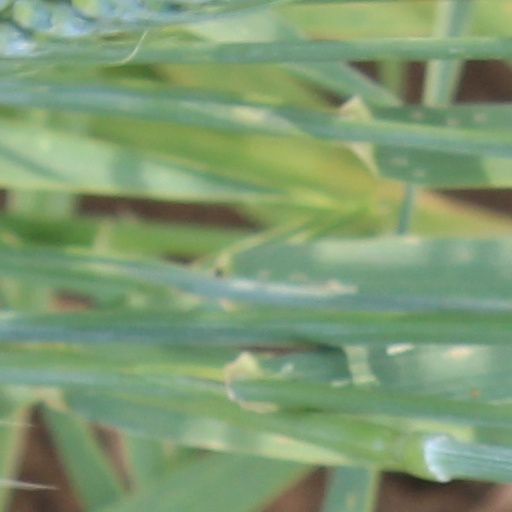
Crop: wheat